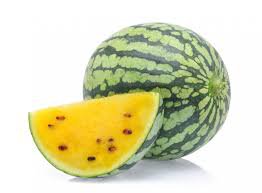
Label: Watermelon